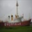
Label: ship